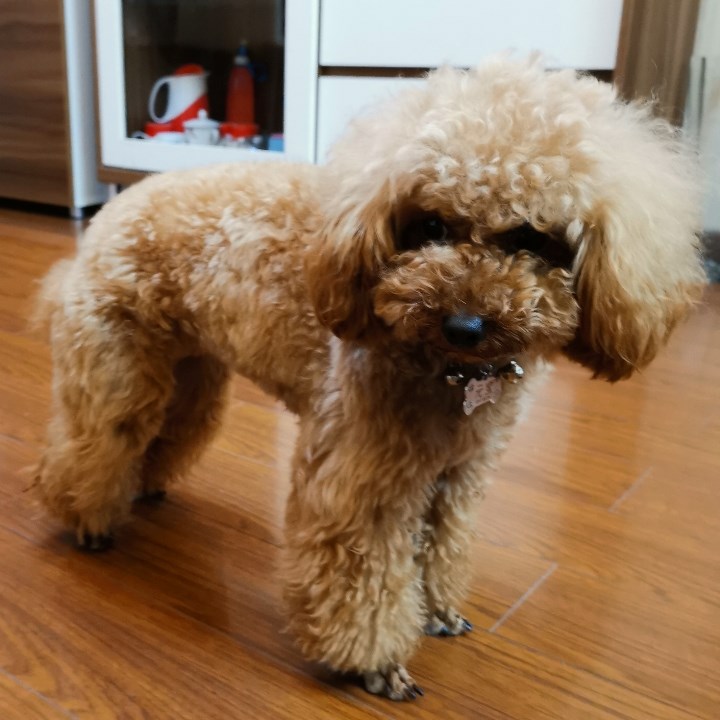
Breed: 7449-n000128-teddy